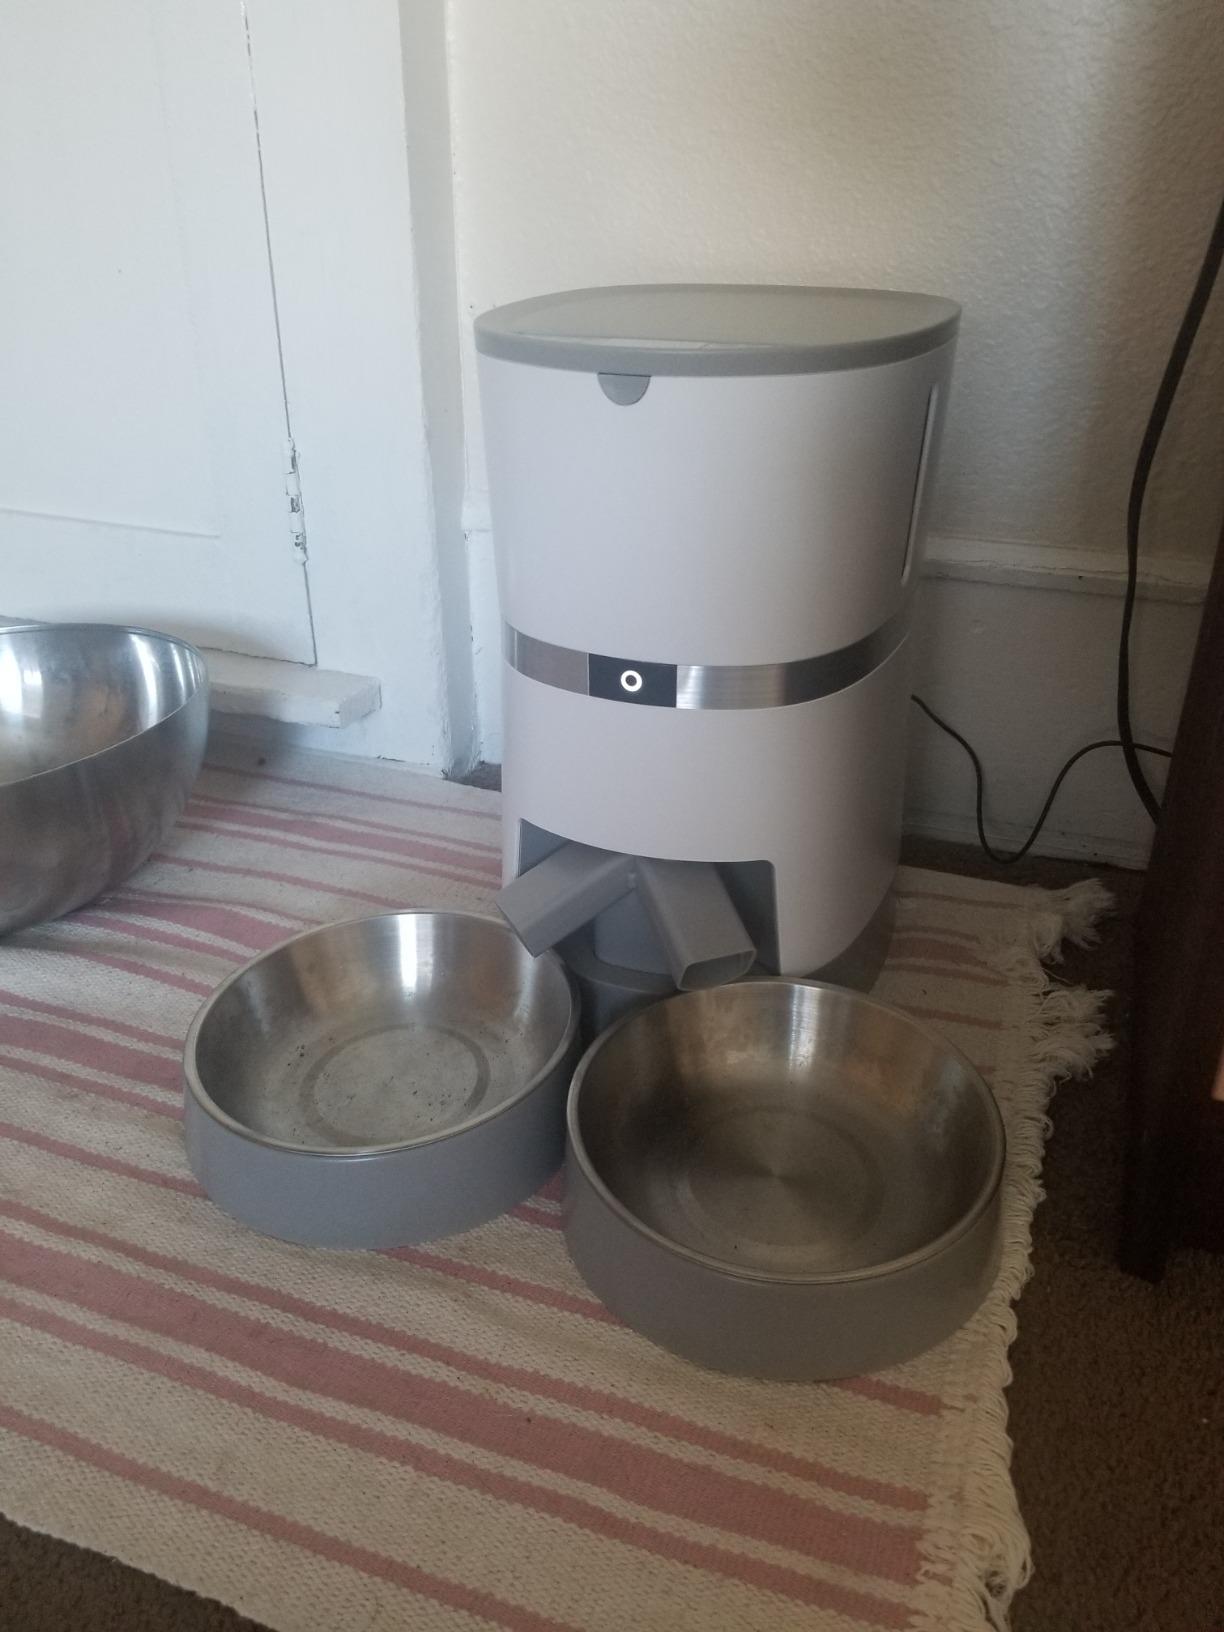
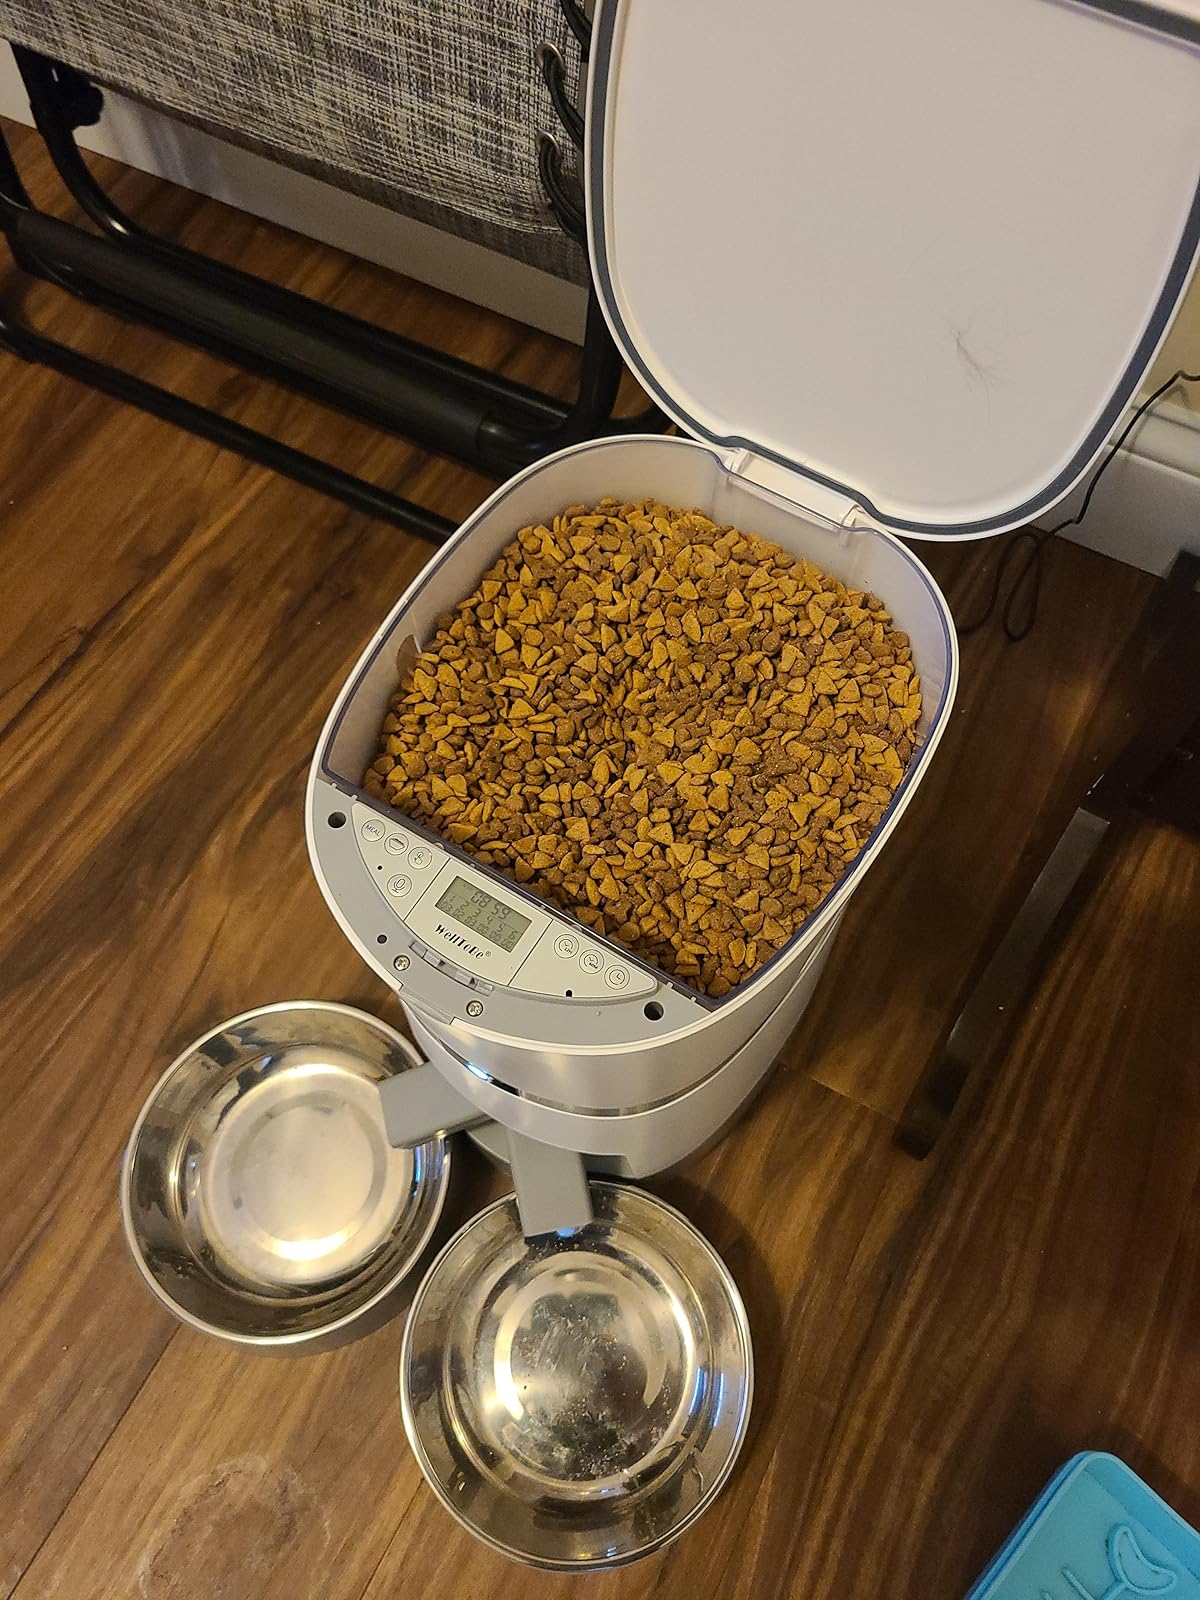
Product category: items_feeder
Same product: yes